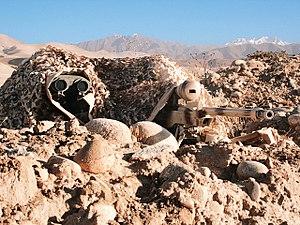
Une ghillie suit est un vêtement de camouflage utilisé par les tireurs d'élite ou les chasseurs ou même les photographes animaliers afin de se dissimuler et se fondre dans l'environnement immédiat.
La Force internationale d'assistance à la sécurité ou International Security Assistance Force opère en Afghanistan et constitue la composante militaire de la coalition, sous l'égide de l'OTAN opérant dans ce pays depuis la guerre d'Afghanistan de 2001. Elle est mandatée par les résolutions du Conseil de sécurité des Nations unies, depuis le 20 décembre 2001, contrairement à l'opération commencée le 7 octobre 2001, sous le nom d'Operation Enduring Freedom sous commandement militaire des États-Unis. Elle a été remplacée, au 1ᵉʳ janvier 2015, par la Mission Resolute support.